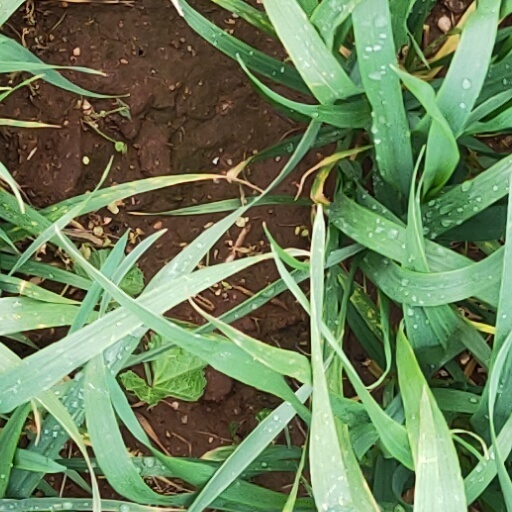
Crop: wheat